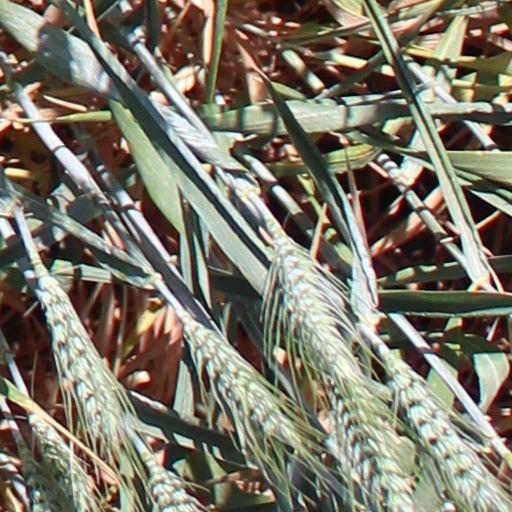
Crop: wheat